Hristo Burmov

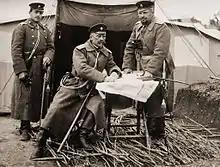
Regiment Burmov (right), Chief of Staff of the 3rd Bulgarian Army and General Ivan Sarafov (center)

From April 1916 Hristo Burmov was commander of the Tenth White Sea Infantry Division, which guarded the Aegean coast. On May 20, 1917, he was promoted to the rank of Major General, and on June 2 he was appointed commander of the Second Thracian Infantry Division of the Macedonian Front - a post he held until July 15, 1918, when he was appointed acting Chief of Staff. The active army. As Chief of Staff of the Army, General Hristo Burmov was responsible for the belated reaction in the Battle of Dobro Pole in September 1918. As his contemporary Dimitar Azmanov writes